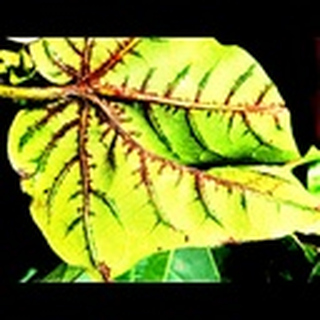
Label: cotton_bacterial_blight